Equality marches in Poland

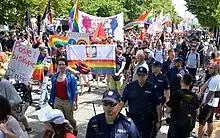
2018 equality march in Częstochowa, showing rainbow version of the Polish flag

In Poznań, an equality march was held on 19 November 2005. The mayor attempted to ban it but was unsuccessful.